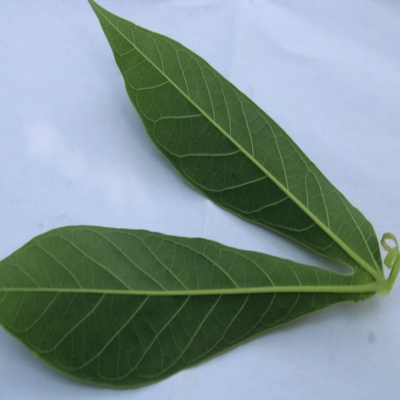
Crop: Cassava
Condition: healthy